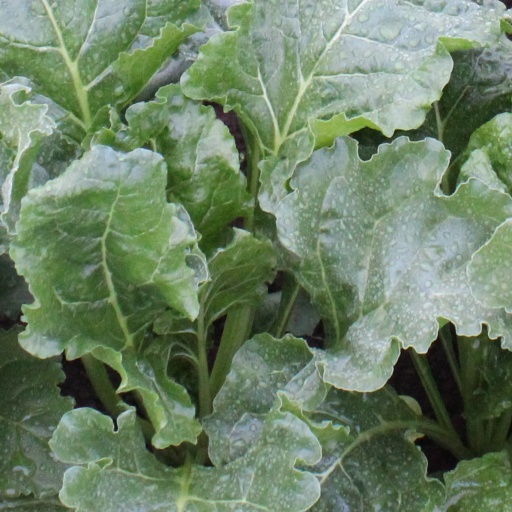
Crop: sugar beet